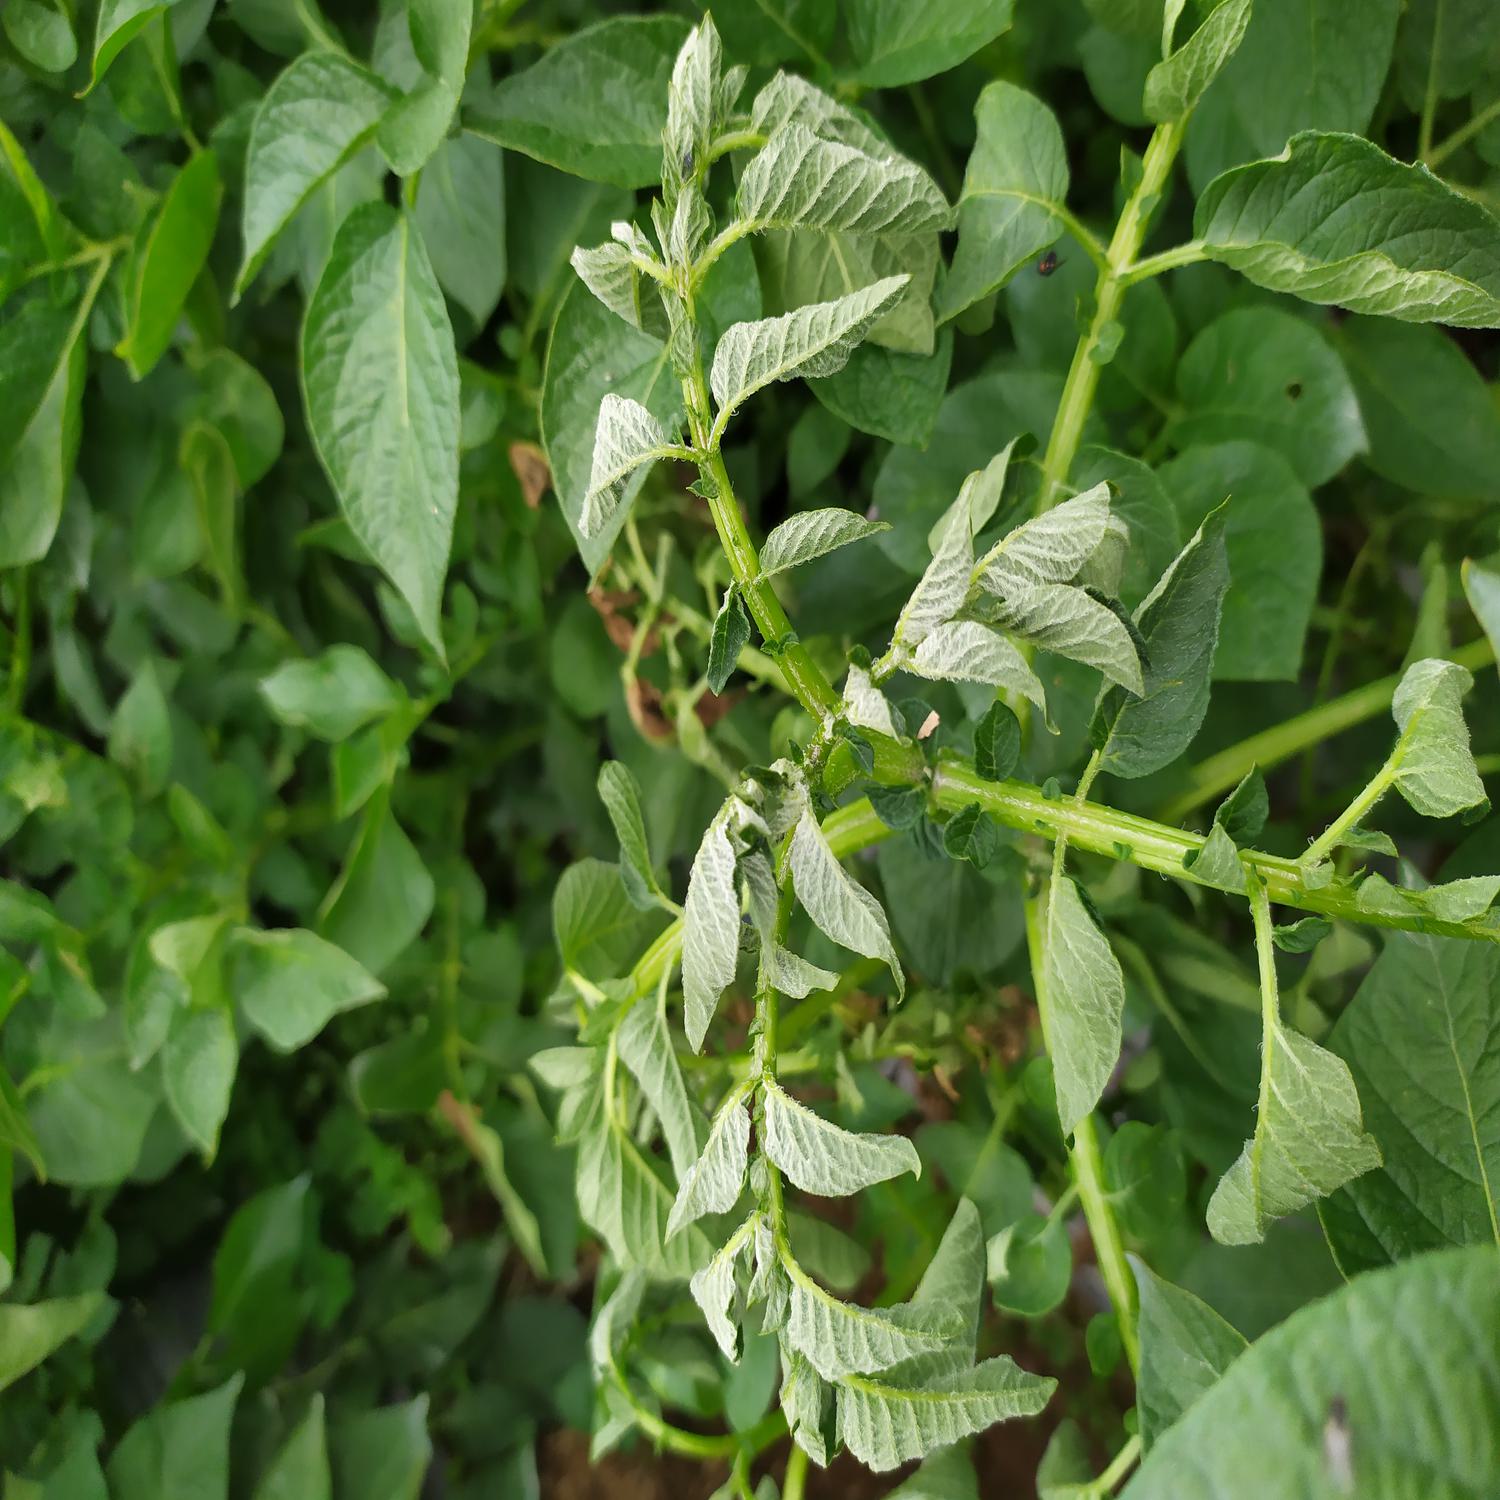
Etiqueta: Pudricion_Parda